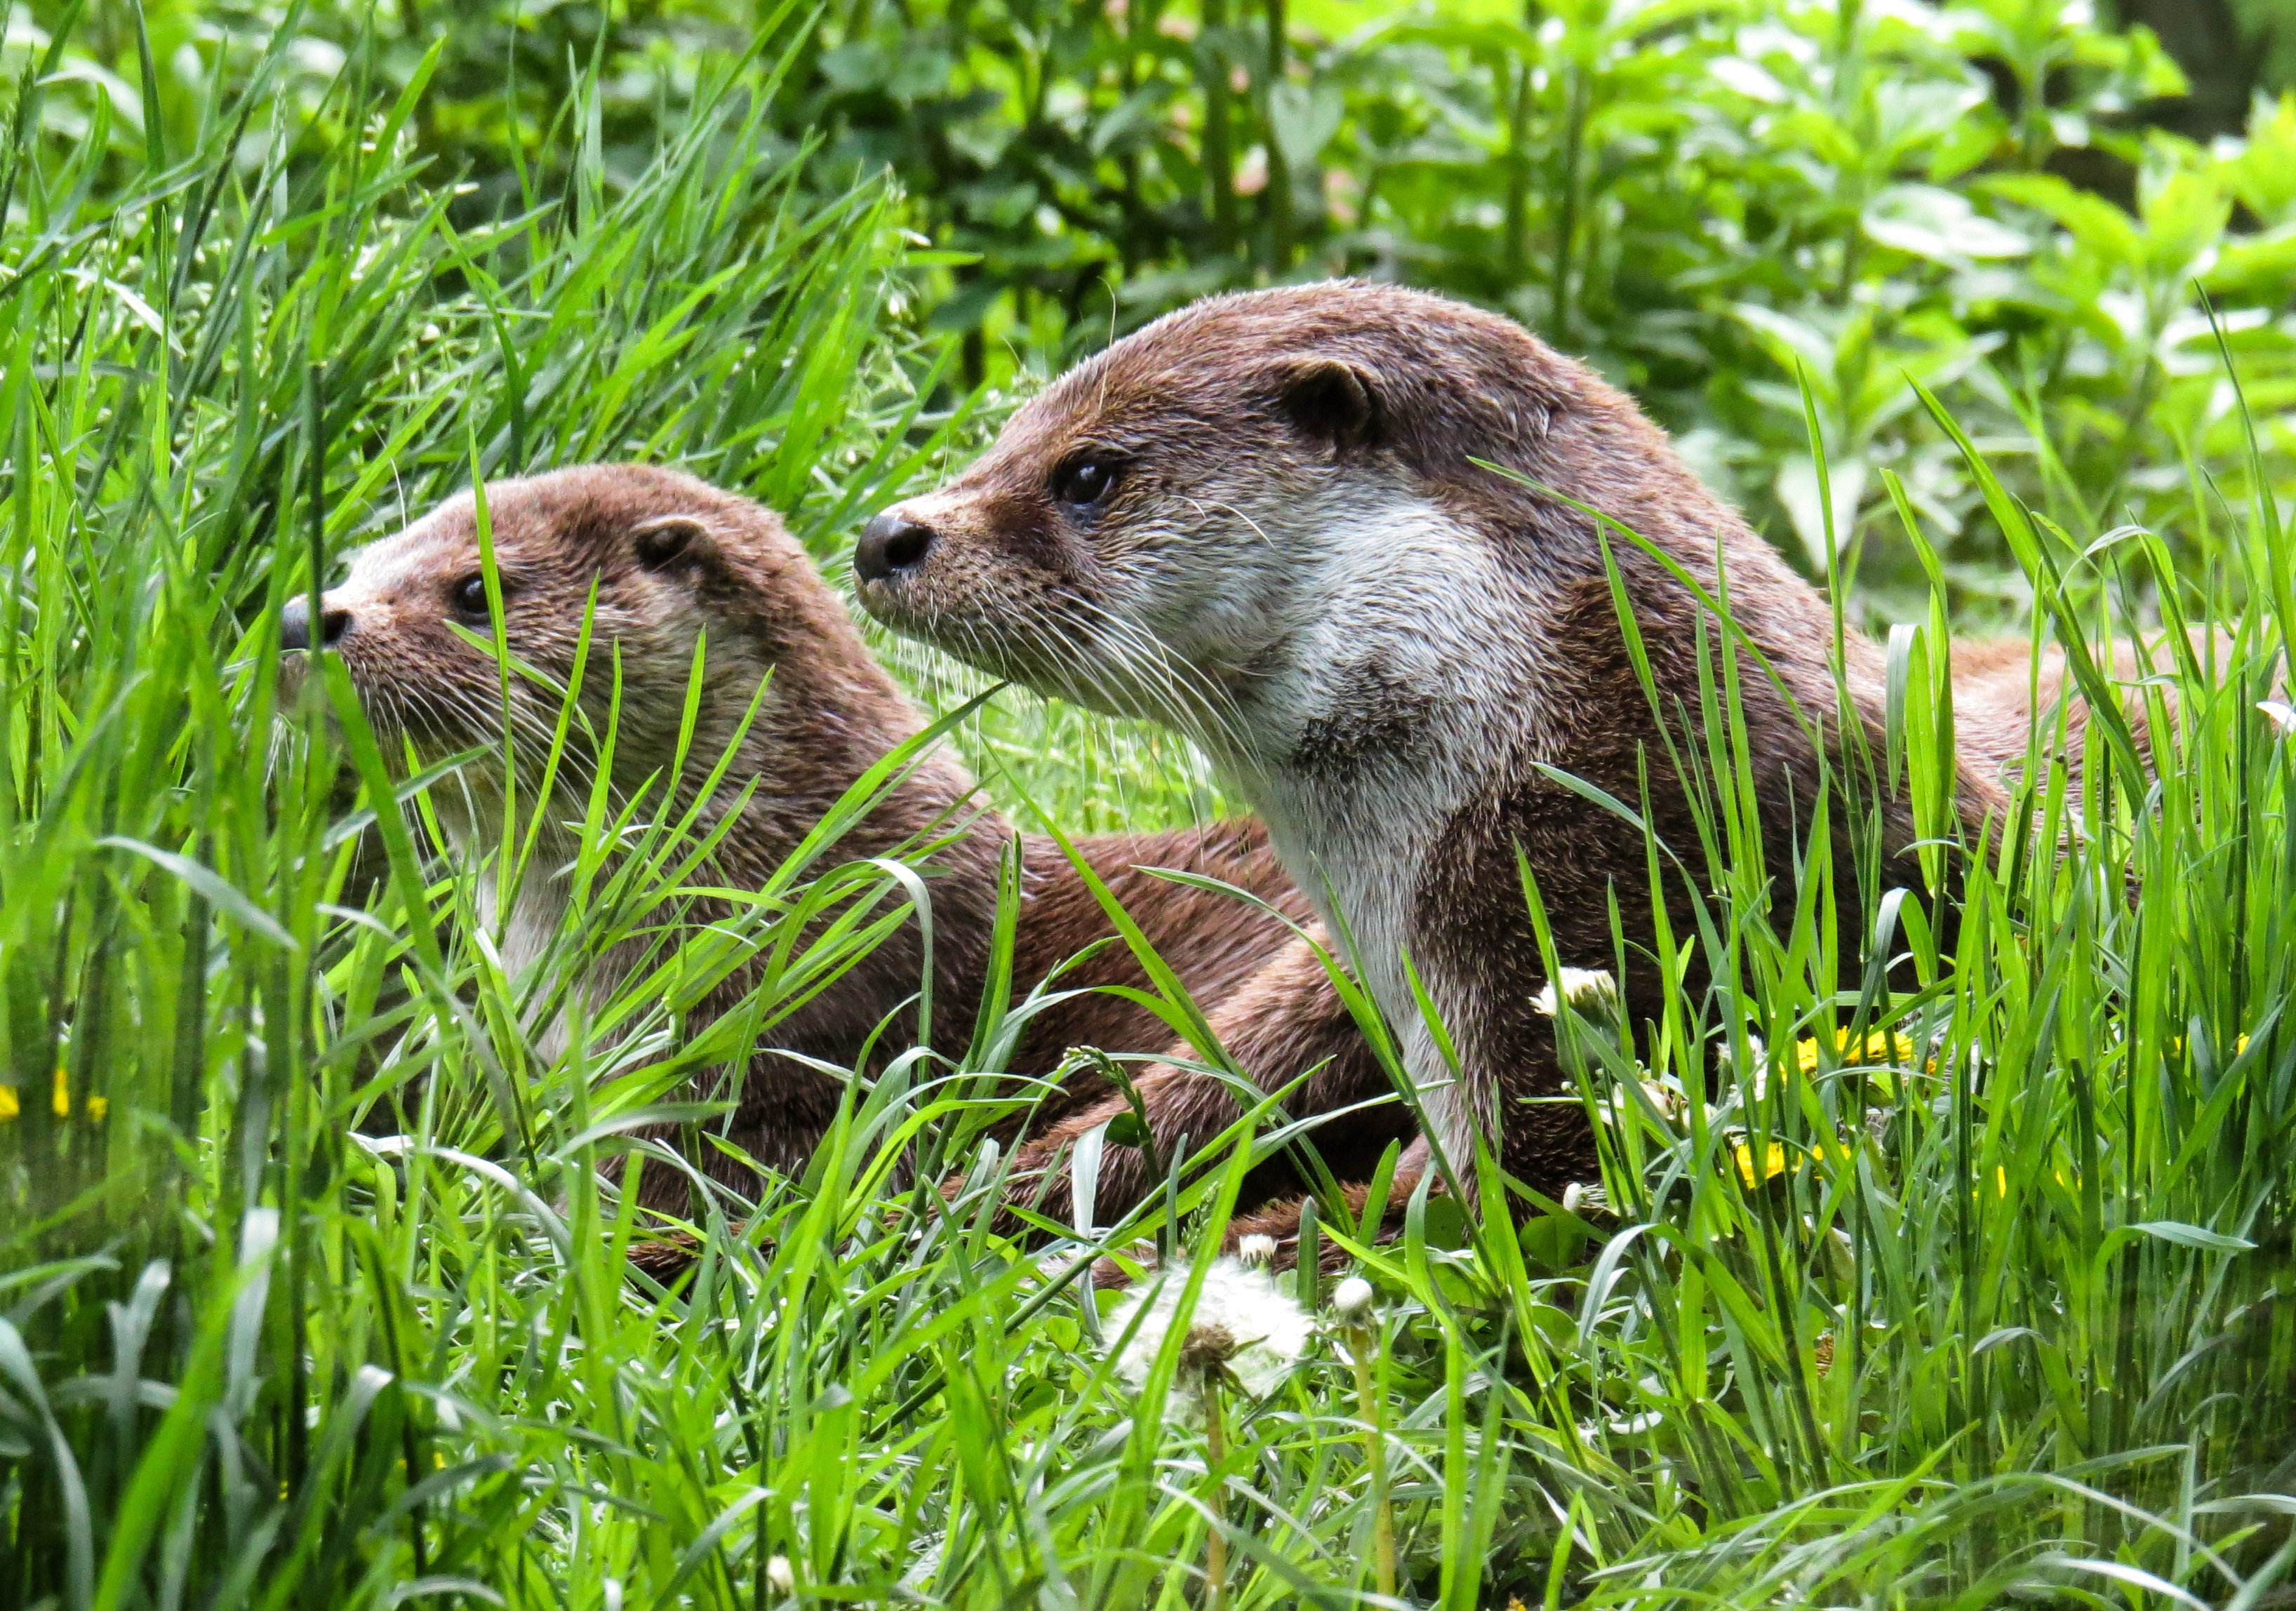
water, grass, meadow, wildlife, wild, mammal, care, rest, fauna, whiskers, animals, vertebrate, otter, marmot, badger, mustelidae